Dan Patch

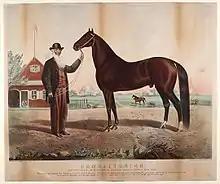
Hambletonian 10, a founding sire of the Standardbred

In 1879, the harness racing community established "The Standard", which stated that a Standardbred was a horse who either: (a) could trot a mile in 2:30, or (b) was the offspring of such a horse. Both Dan Patch's parents were Standardbreds but further back in his pedigree are a significant number of Morgan horses. Even further back can be found Thoroughbreds (most notably Messenger, the great-grandfather of Hambletonian) and a wide variety of harness horse breeds including the Narragansett Pacer, Canadian Pacer, Norfolk Trotter and Hackney.